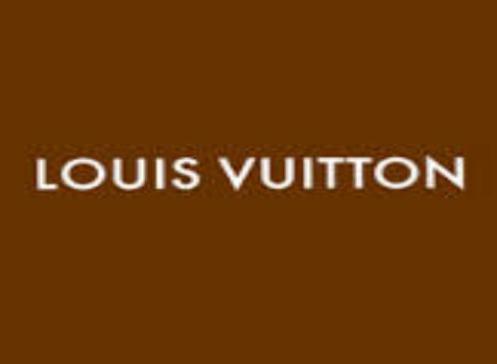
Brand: louis vuitton-1
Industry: Clothes